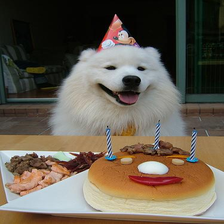
Species: dog
Breed: samoyed